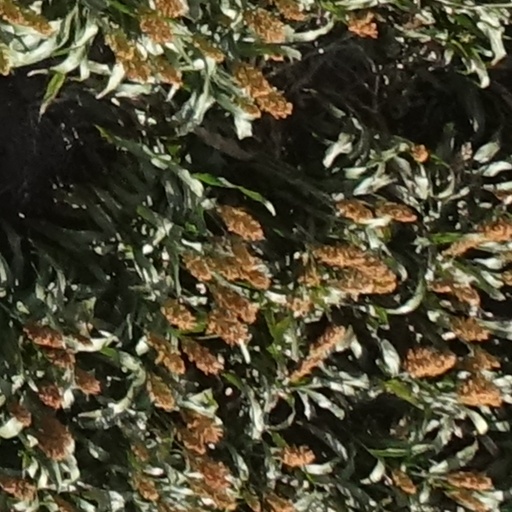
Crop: sorghum